Dewey Martin (actor)

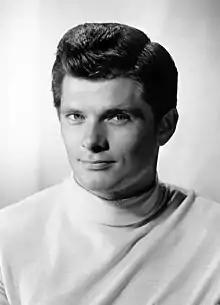
Martin in 1952

Martin was born in Katemcy, Texas. As a teenager, he lived in Florence, Alabama.